Richard Marson

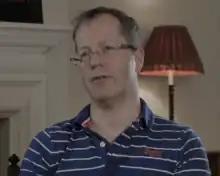
Marson in 2013

Richard Marson (born July 1966) is an English writer, television producer and director, best known as a former editor-in-chief of the BBC's children's television programme "Blue Peter". In September 2007, Marson was sacked from his post for making an editorial decision on the naming of the new "Blue Peter" cat, thus overriding the results of online vote on the programme in January 2006. Despite this, he remains the programme's "unofficial historian".